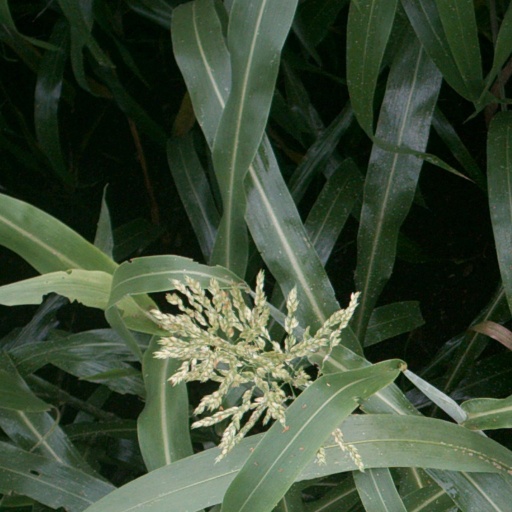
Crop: sorghum